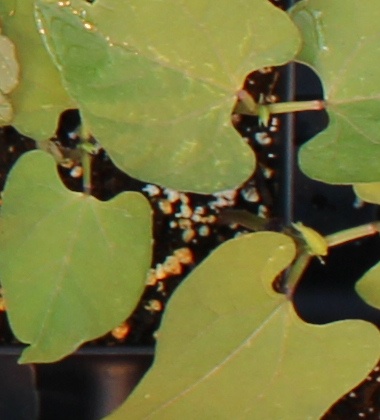
Label: Blackbean